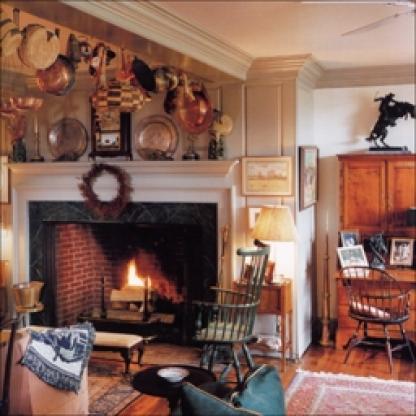
Scene: Indoor